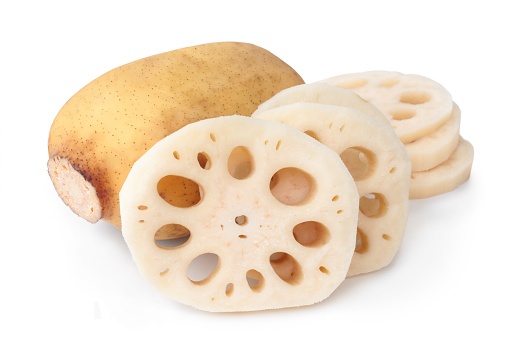
Chinese Washed Lotus Root (500-600G) 莲藕
Brand: Grace Veg
Country of origin: China Sold on a per packet basis! Crunchy texture with a mild sweetness. Commonly stir-fried, stewed, or used in soups. Nutrients & Vitamin Details: 1. Excellent source of vitamin C for immune support. 2. High in fibre to aid digestion. 3. Contains potassium and copper for circulation and energy. 4. Low in fat and calories.
Category: Food, Beverages & Tobacco > Food Items > Fruits & Vegetables > Fresh & Frozen Vegetables > Lotus Roots